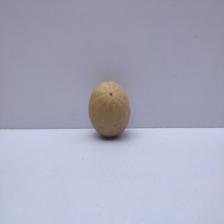
Size: Medium